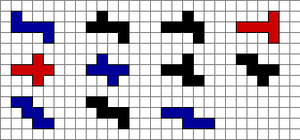
Un hexamino est un polyomino composé de six carrés de même dimension. Si la rotation et la réflexion ne sont pas considérés, alors il y a 35 tuiles différentes possibles.